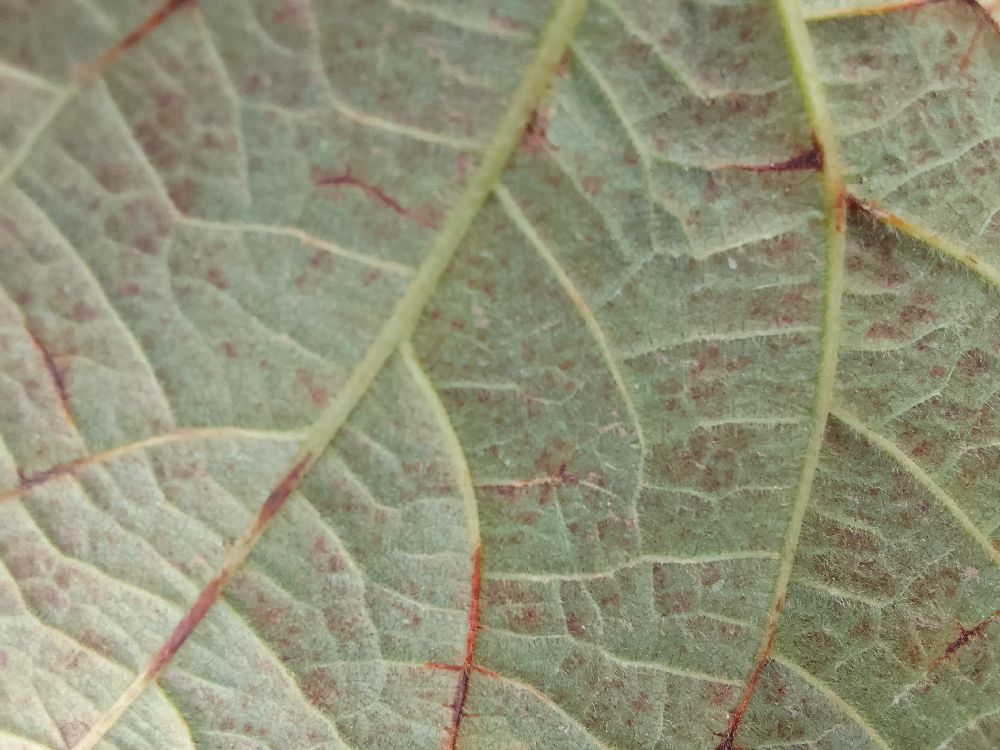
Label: anthracnose